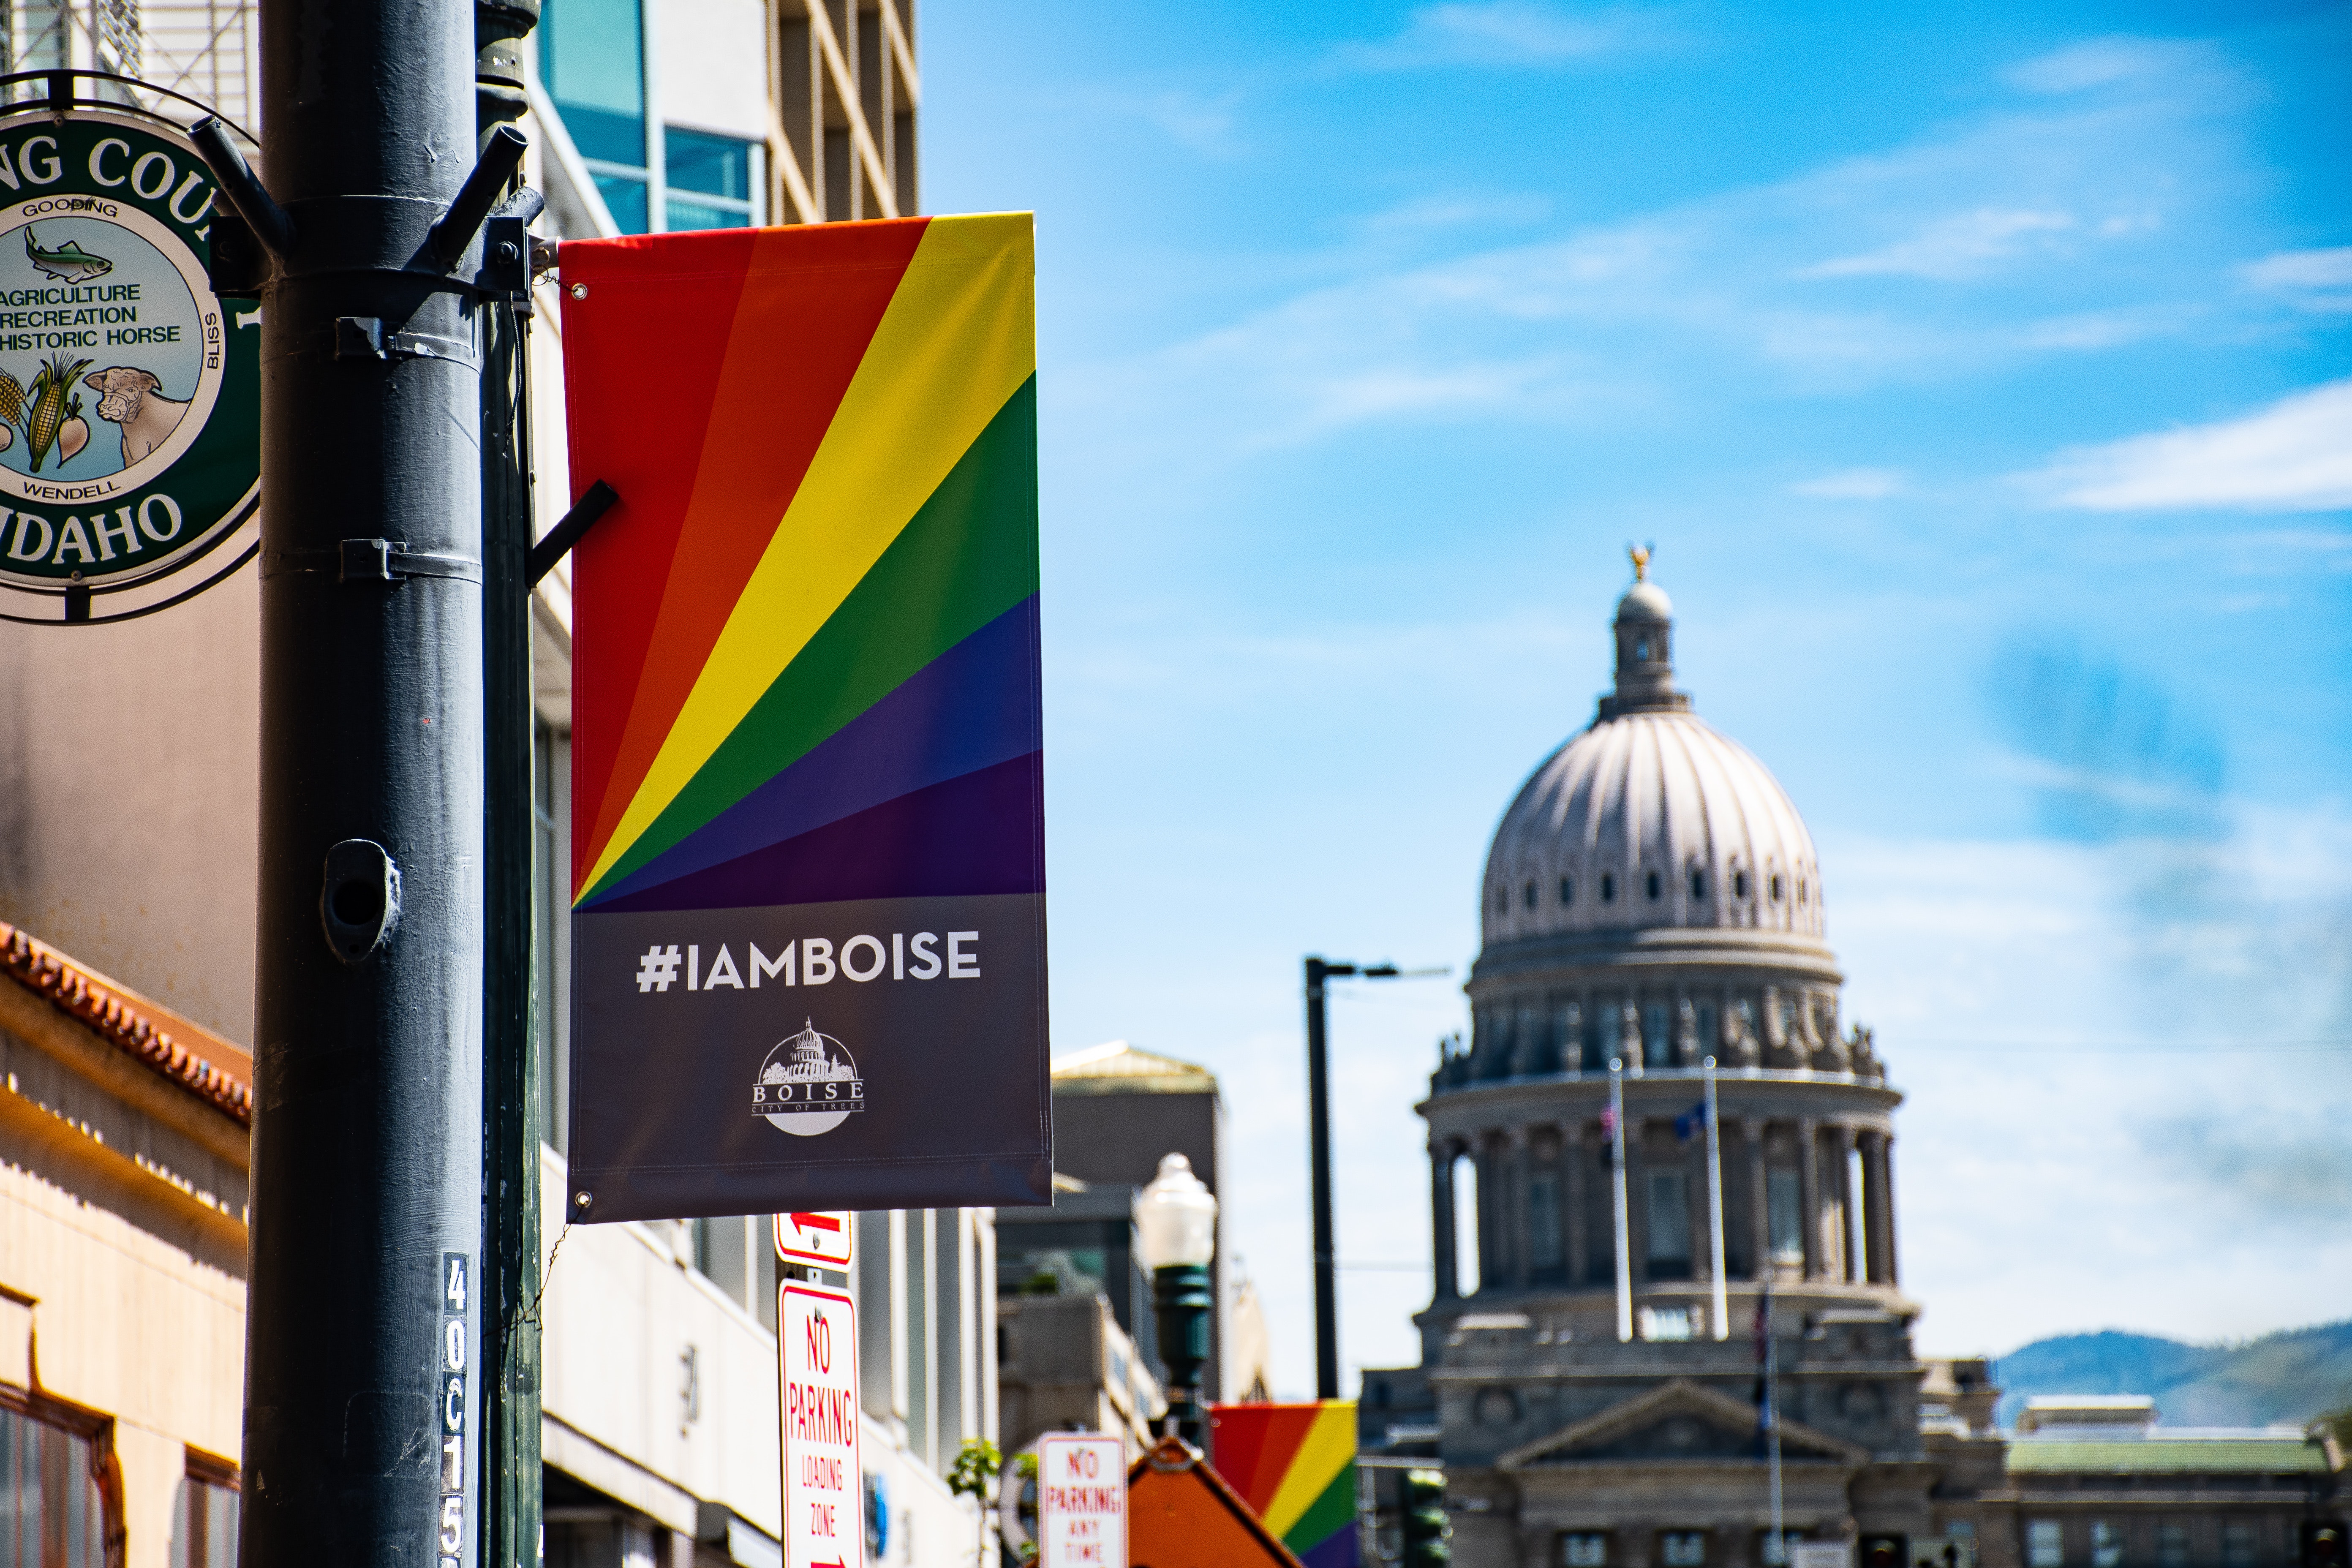
landmark, metropolitan area, urban area, transport, architecture, town, city, advertising, banner, metropolis, sky, building, tourism, signage, street, sign, facade, photography, tourist attraction, vacation, tower, clock tower, town square, downtown, flag, display advertising, travel, street sign, pedestrian, world, road